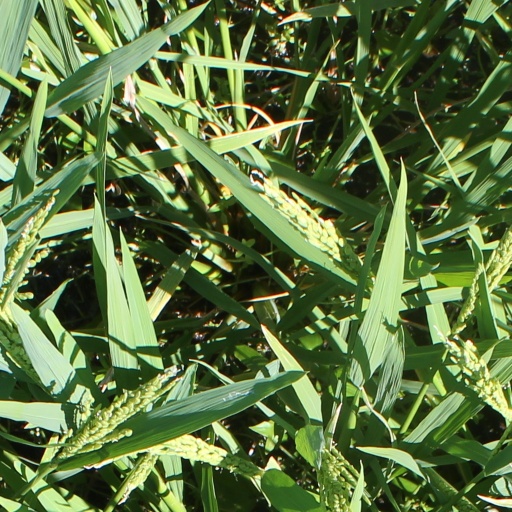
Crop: rice